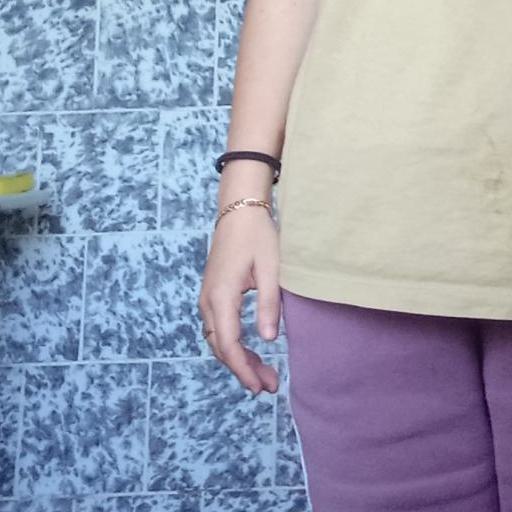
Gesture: no_gesture